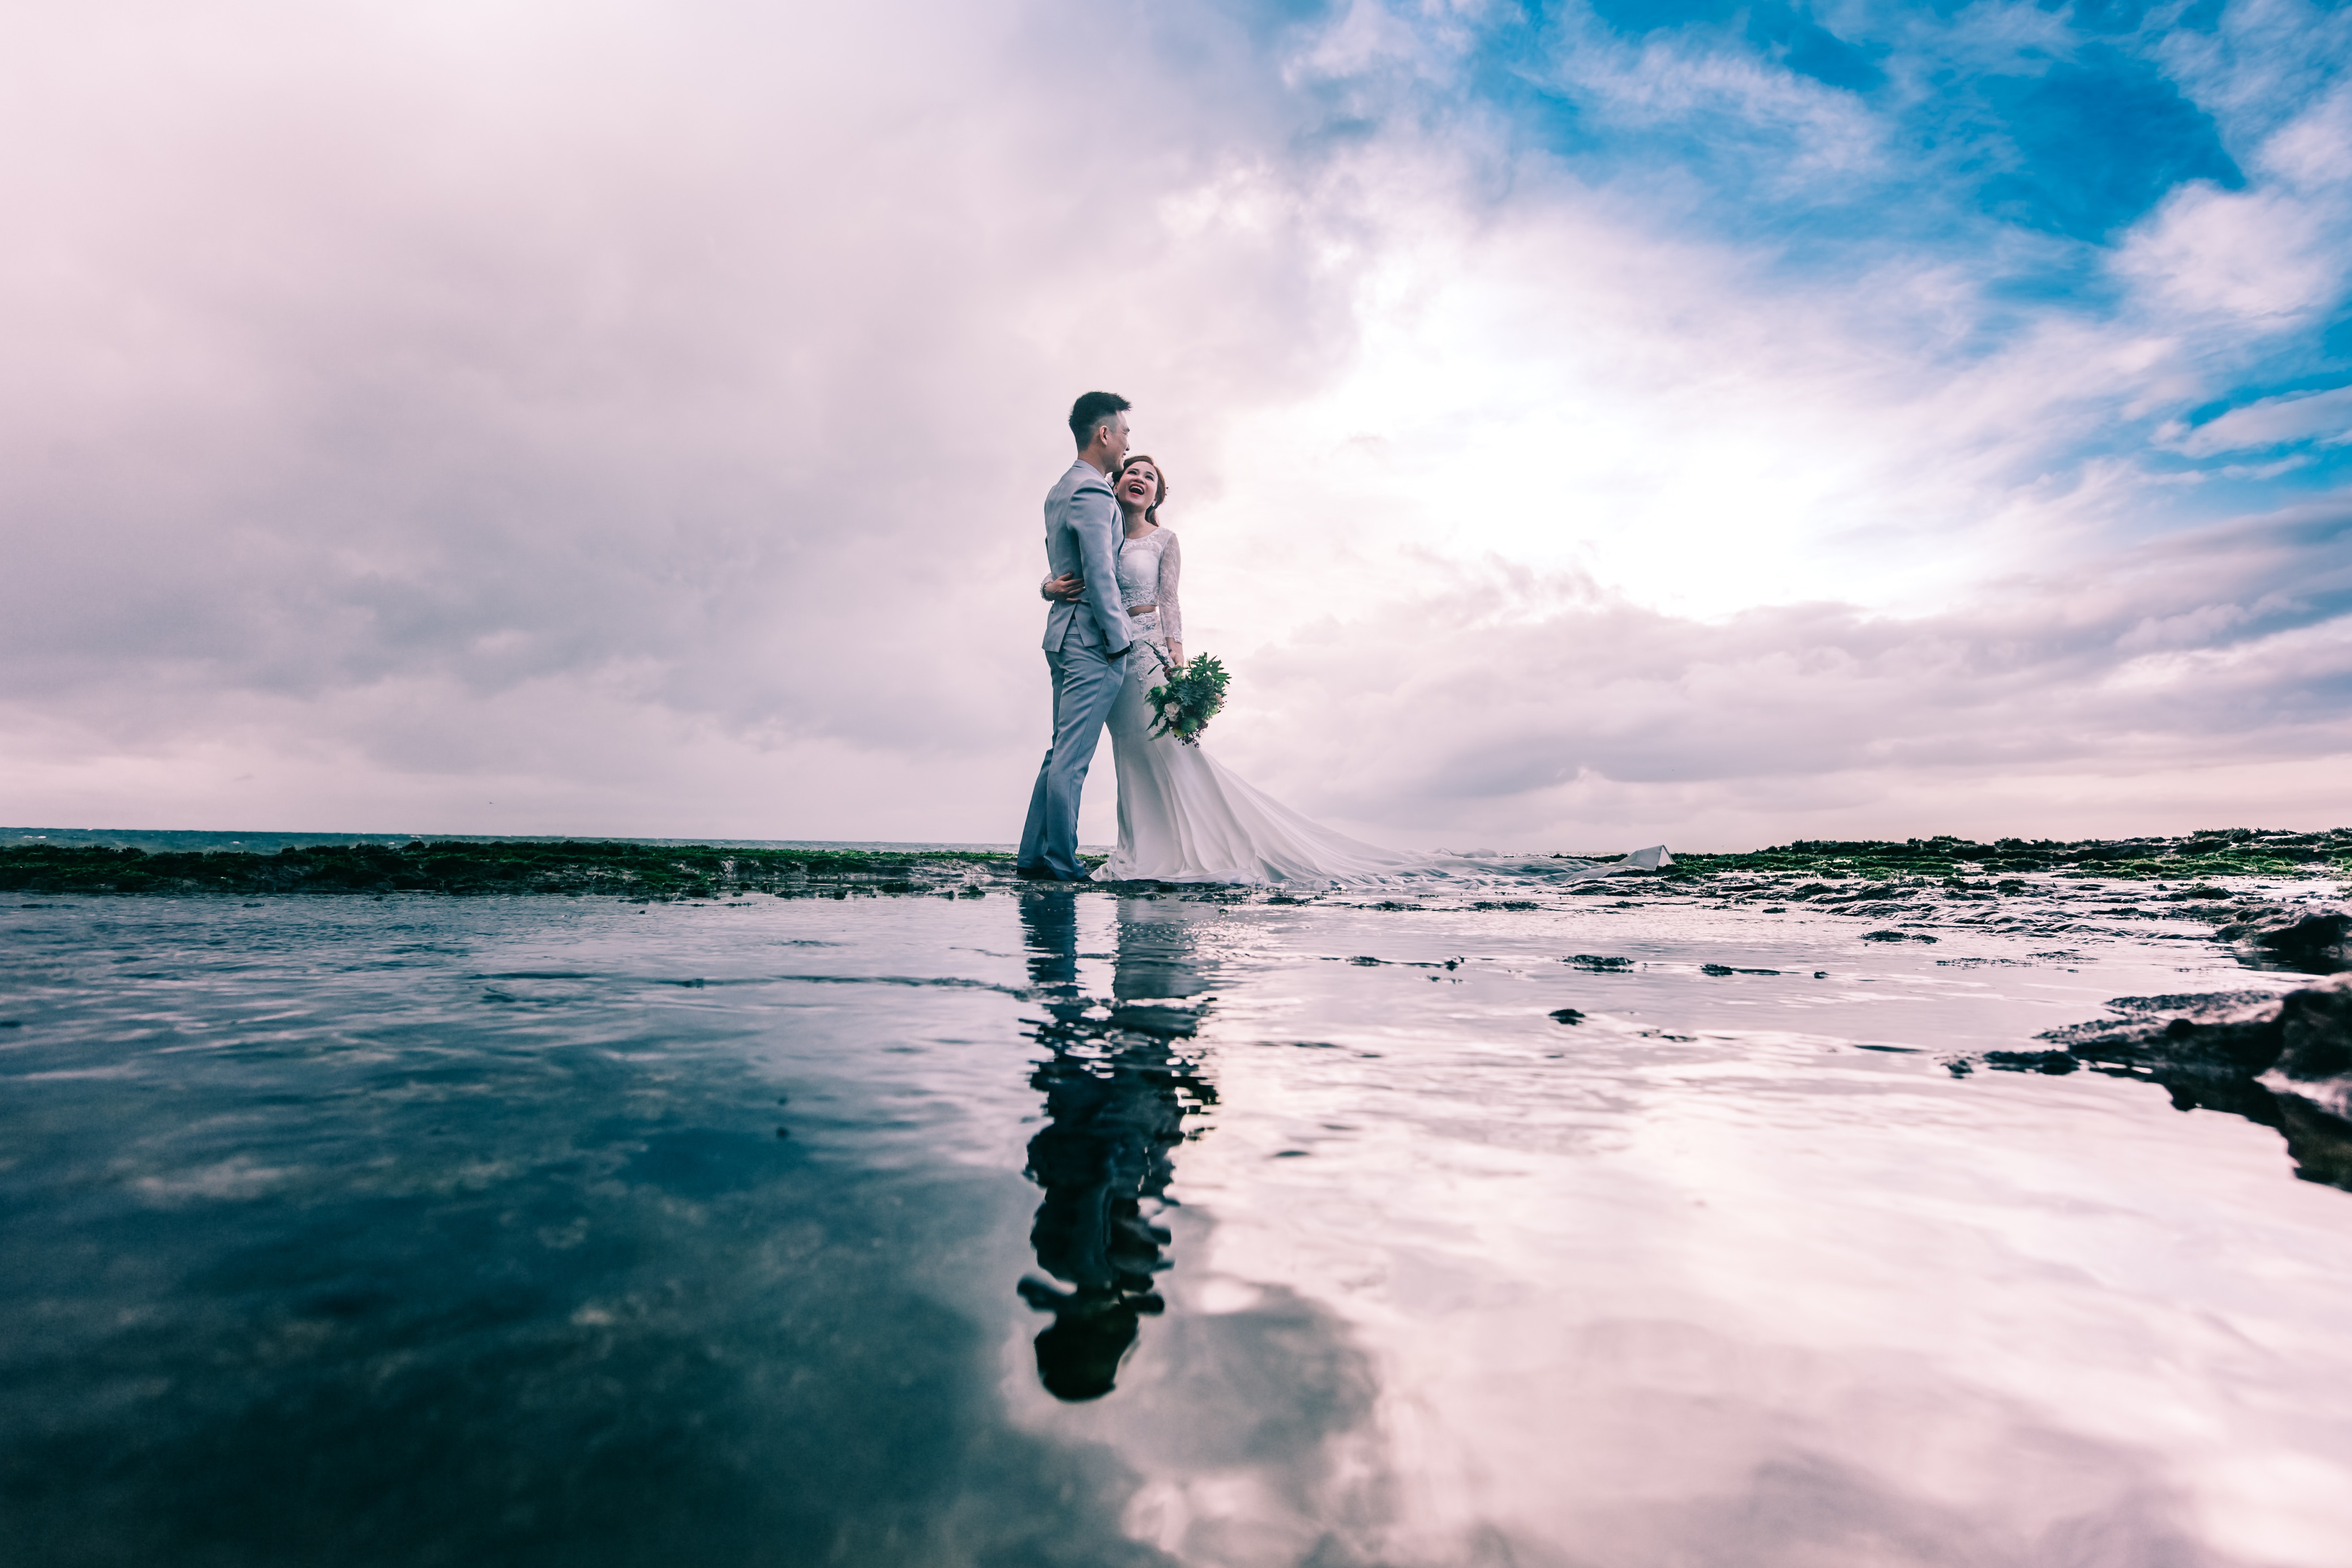
sky, photograph, water, cloud, sea, photography, ocean, dress, bride, wave, wedding dress, ceremony, fun, gown, wedding, landscape, reflection, horizon, happy, flash photography, coast, vacation, bridal clothing, photo shoot, beach